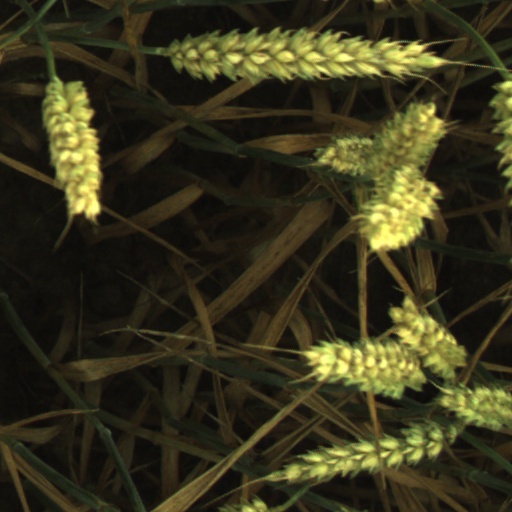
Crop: wheat